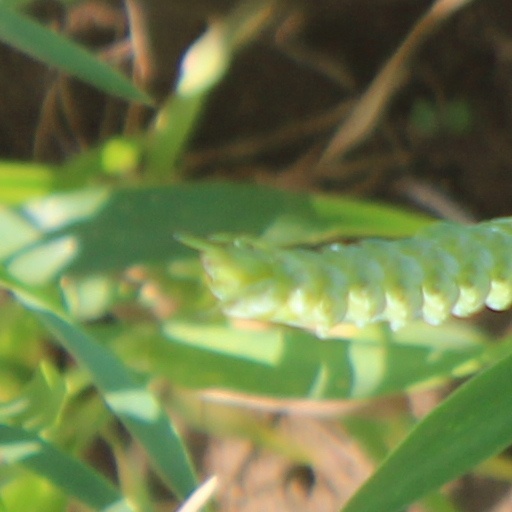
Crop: wheat